Jimmy Murphy (cartoonist)

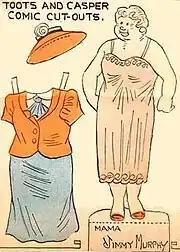

Beginning in 1926, he drew another Sunday comic strip, "It's Papa Who Pays!", which ran above "Toots and Casper" as a topper until 1956. "Toots and Casper" remained a popular favorite with newspaper readers for decades. Between 1932 and 1941, he began including collectible stamps and paper dolls in his Sunday page. These features were so popular they were subsequently imitated by other cartoonists.